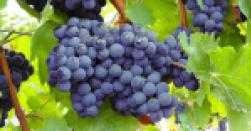
Label: Grapes